The Rhythm Section

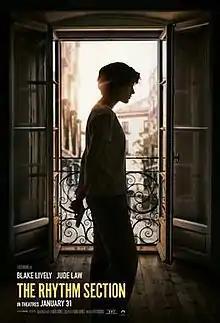
Theatrical release poster

The Rhythm Section is a 2020 action thriller film directed by Reed Morano, with a screenplay by Mark Burnell based on his novel of the same name. Starring Blake Lively, Jude Law and Sterling K. Brown, it follows a grieving woman who seeks revenge after discovering that the plane crash that killed her family was a terrorist attack.